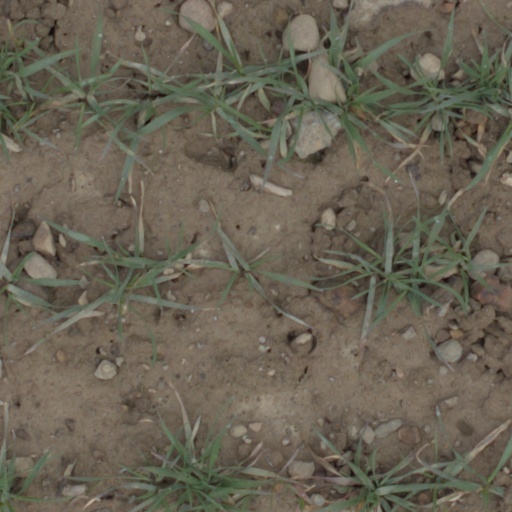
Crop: wheat